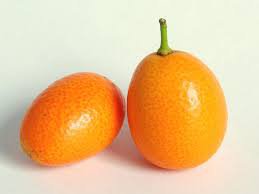
Label: Orange